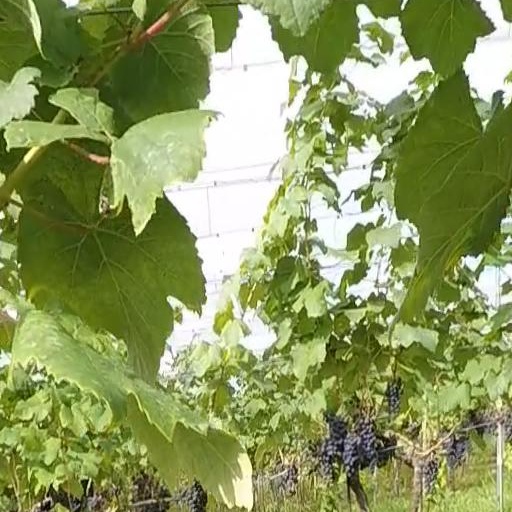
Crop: grape